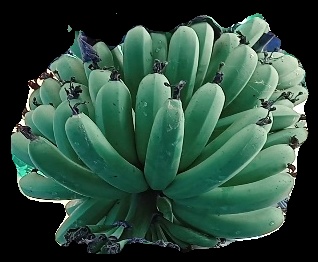
Variety: pachbale
Grade: grade1